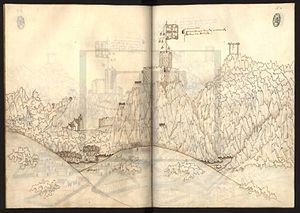
Le Château de Penas Róias se trouve dans le village de Penas Róias, du conseil de Mogadouro et du district de Bragance, au Portugal.